Smokybrown cockroach

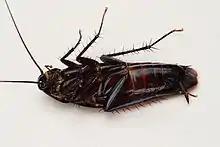
The ventral side of "V. fuliginosa"

Although not closely related to the American cockroach ("Periplaneta americana"), the smokybrown cockroach is sometimes confused with it, but readily distinguishable from it by its uniformly light to dark brown–mahogany coloration. Furthermore, unlike "P. americana", which possesses a light-rimmed pattern on its thorax, the smokybrown cockroach's thorax is dark and shiny.